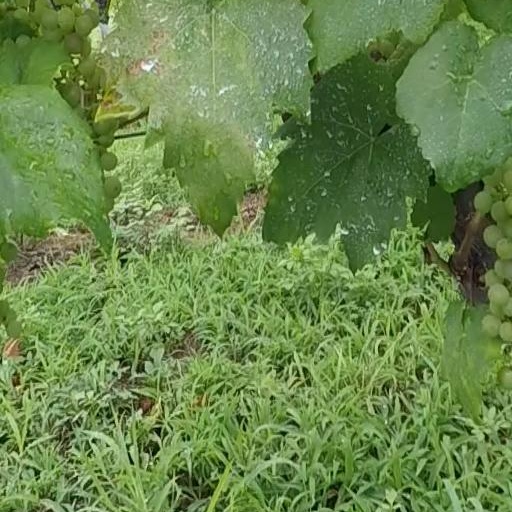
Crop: grape